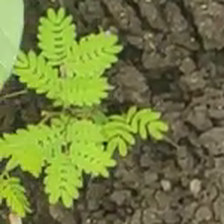
Weed species: Dwarf_cassia_(Chamaecrista pumila)